Liebeskind–Srogl coupling

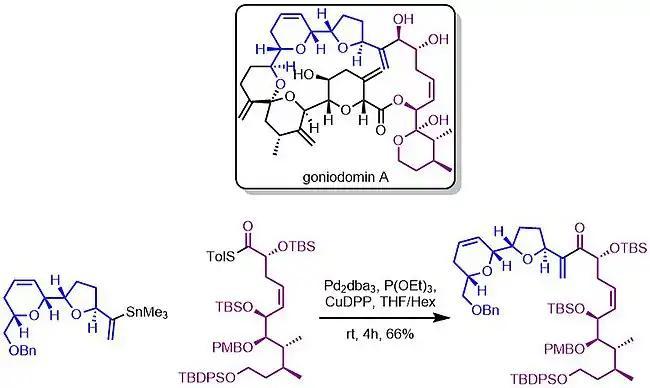

The Guerrero lab used the Liebeskind–Srogl coupling to construct the entire carbon skeleton of viridin in high yield on multi-gram scale.